Pierre S. du Pont

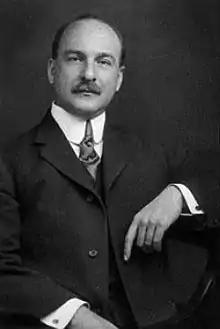
du Pont in January 1910

Pierre Samuel du Pont (January 15, 1870 – April 4, 1954) was an American entrepreneur, businessman, philanthropist and member of the prominent du Pont family.